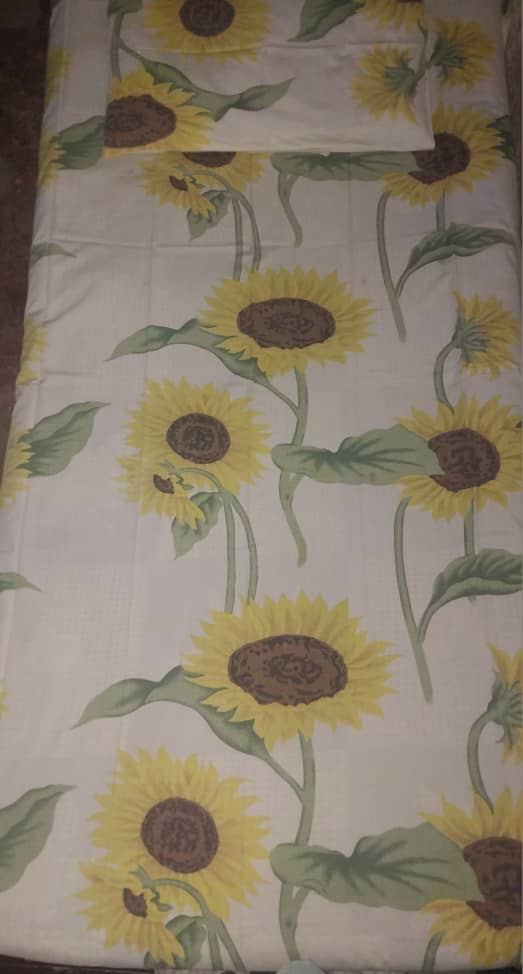
الوصف بالفصحى: غطاء سرير عليه صور زهور
الوصف بالعامية السودانية: ملاية فيها صور زهور
التصنيف: Local Culture & Objects